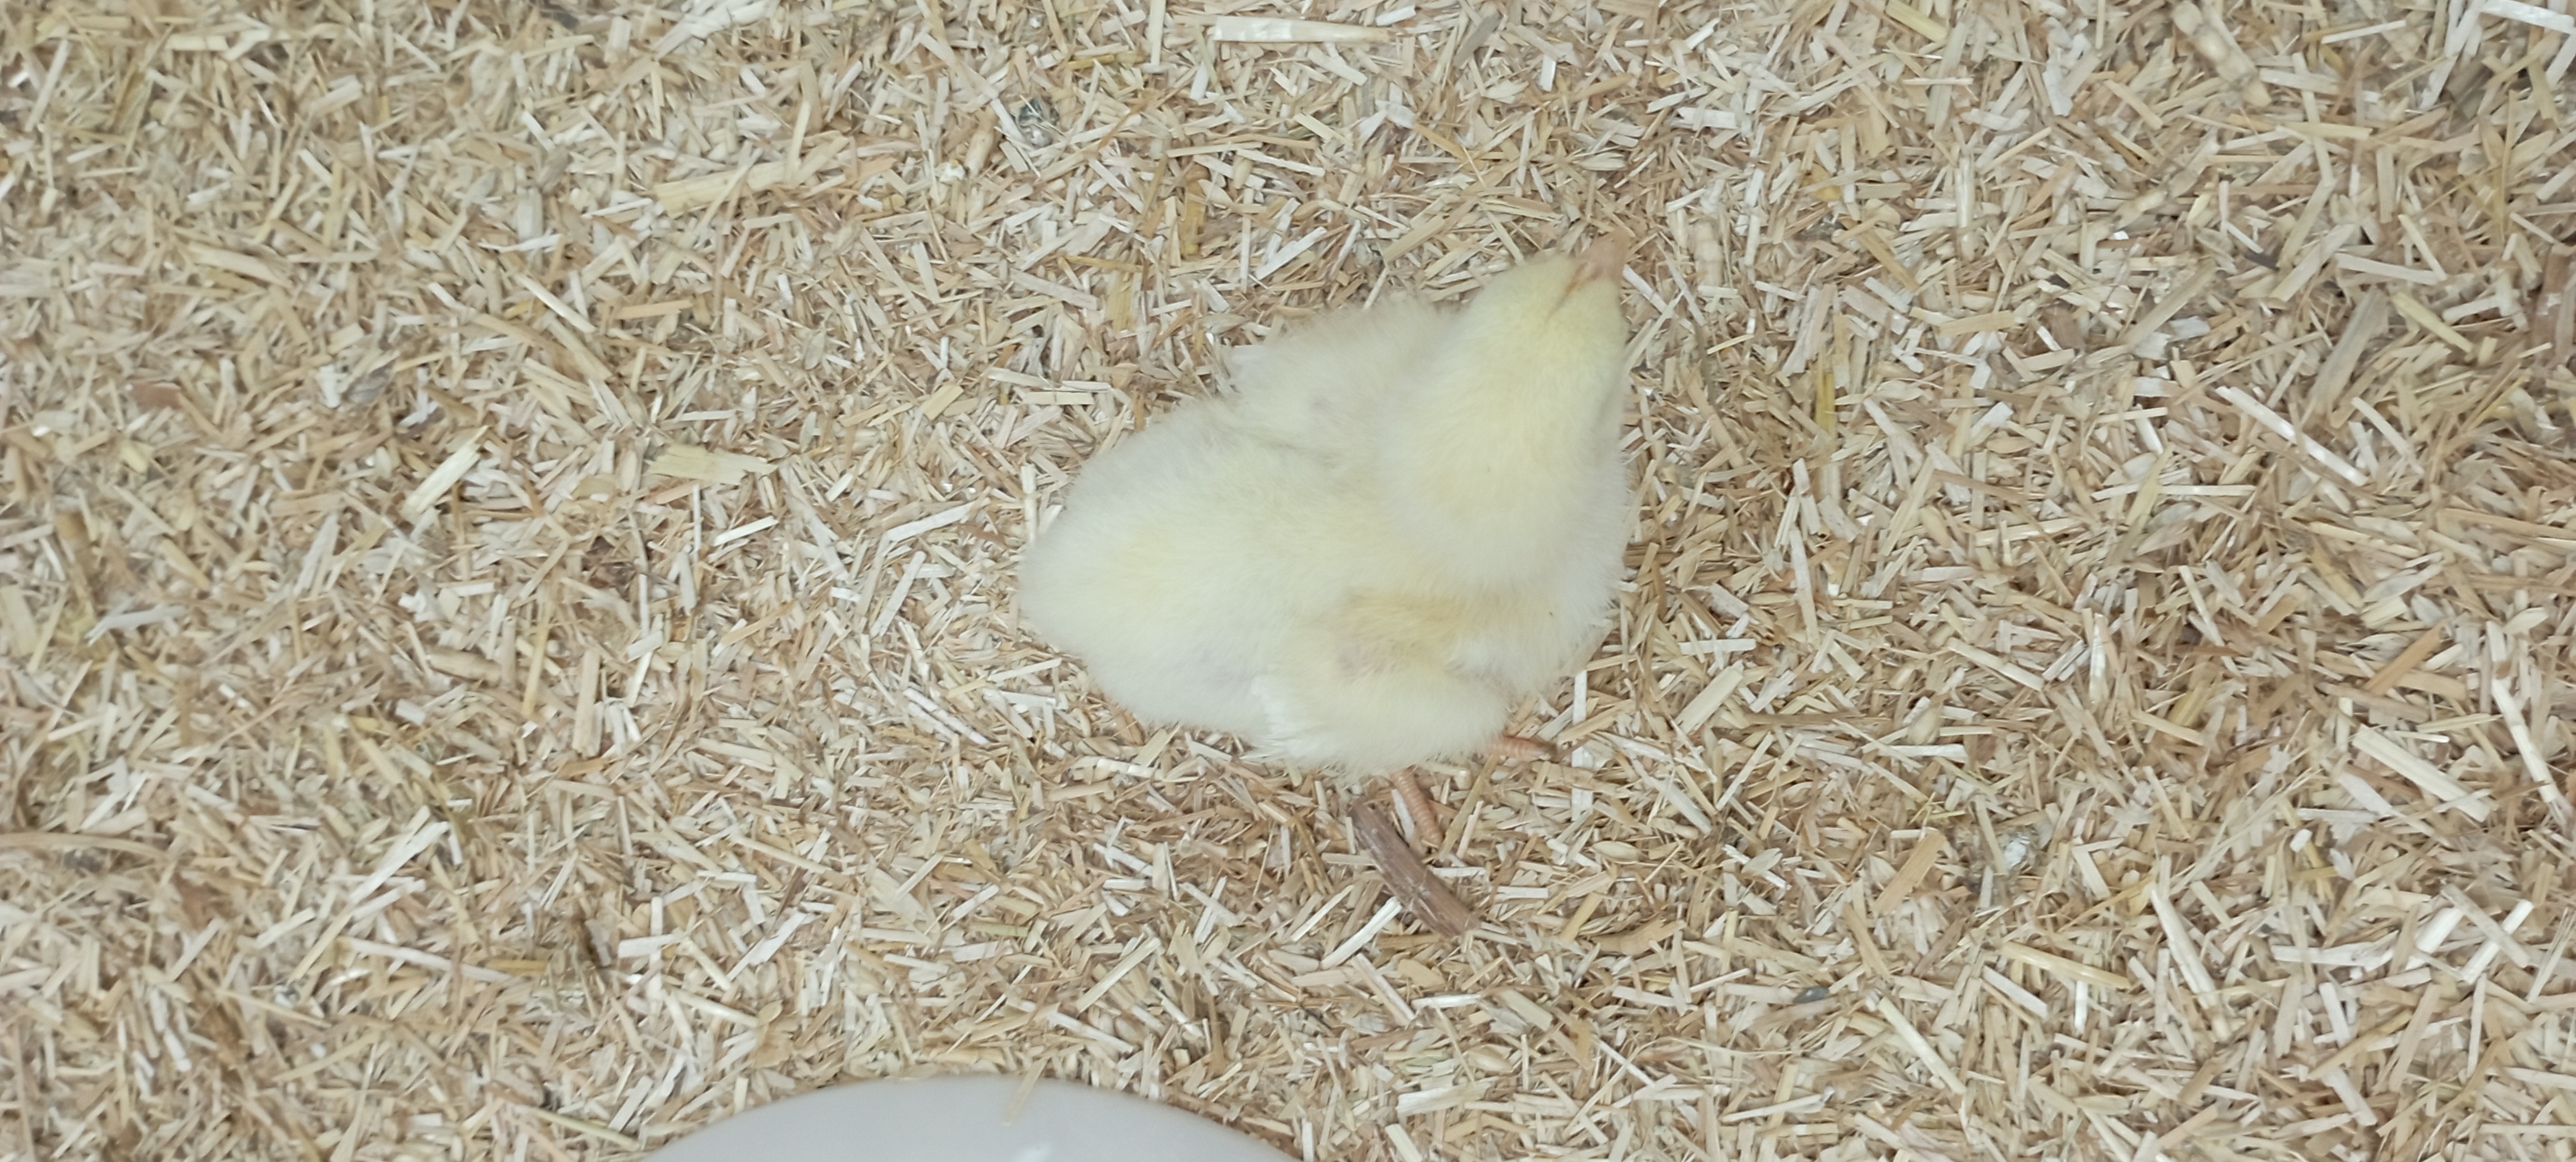
Weight: 139 g